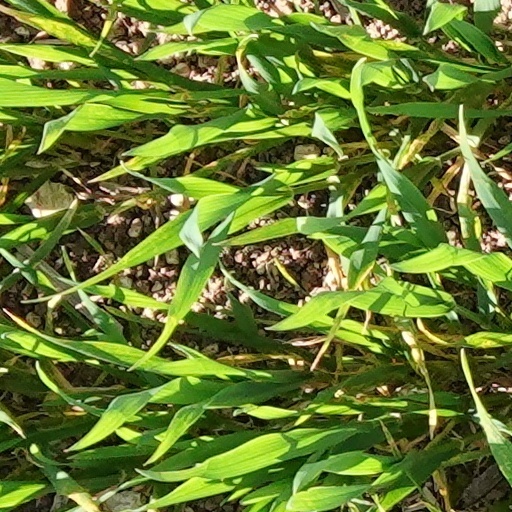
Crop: wheat